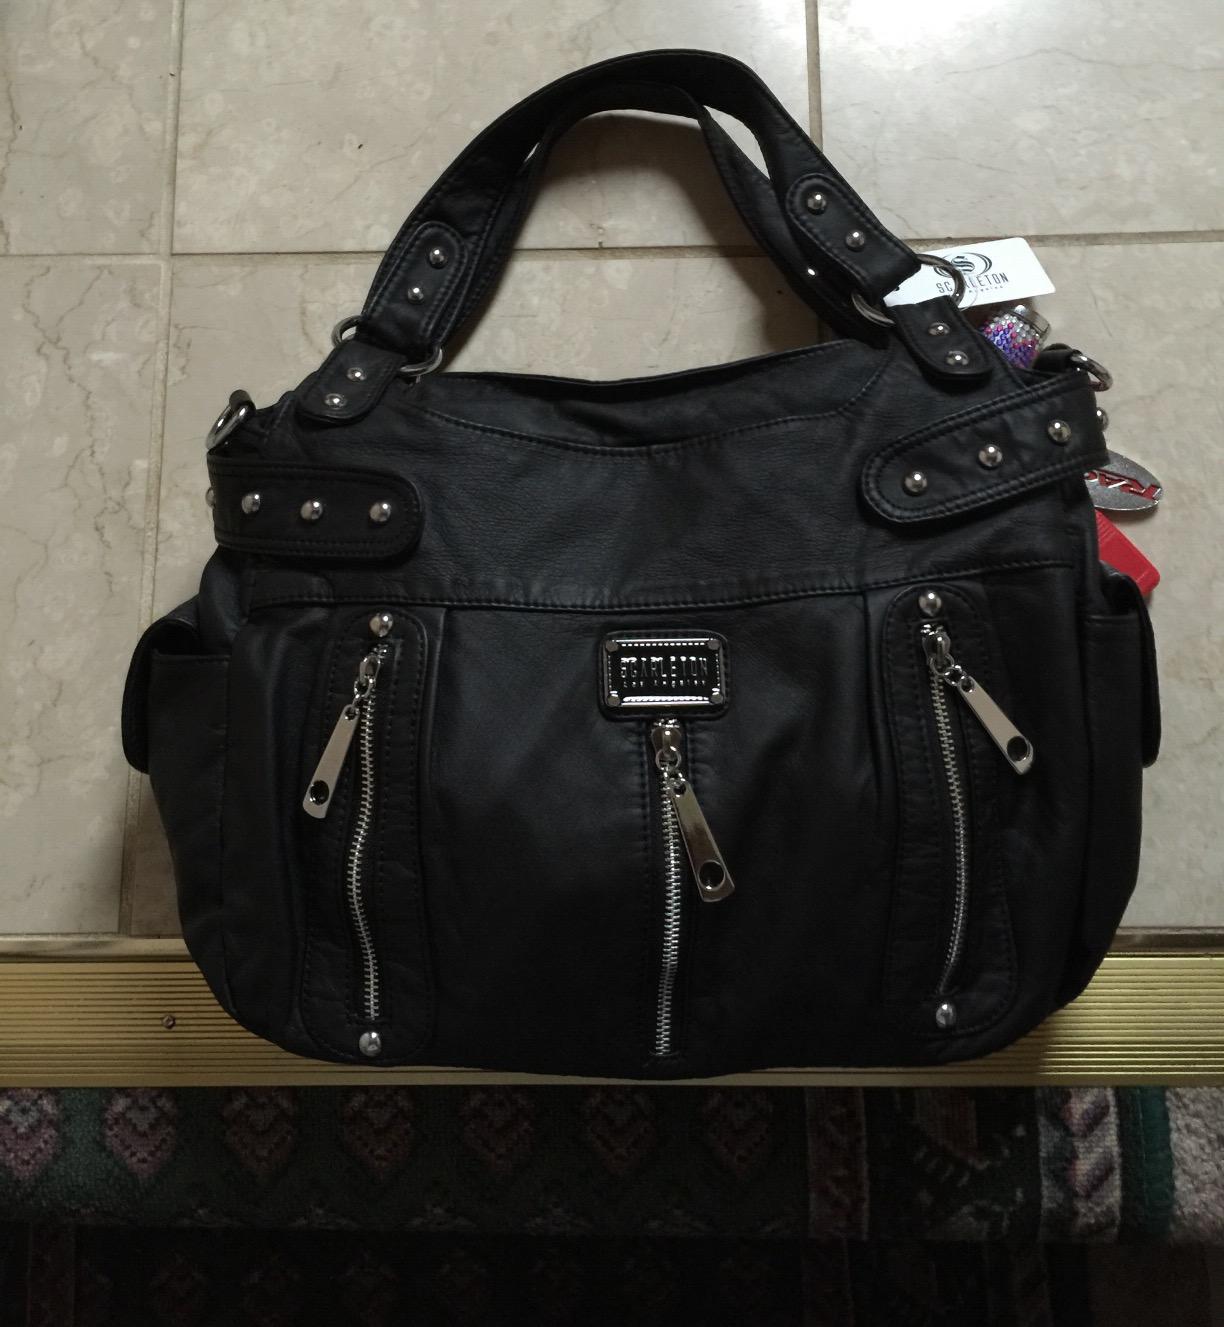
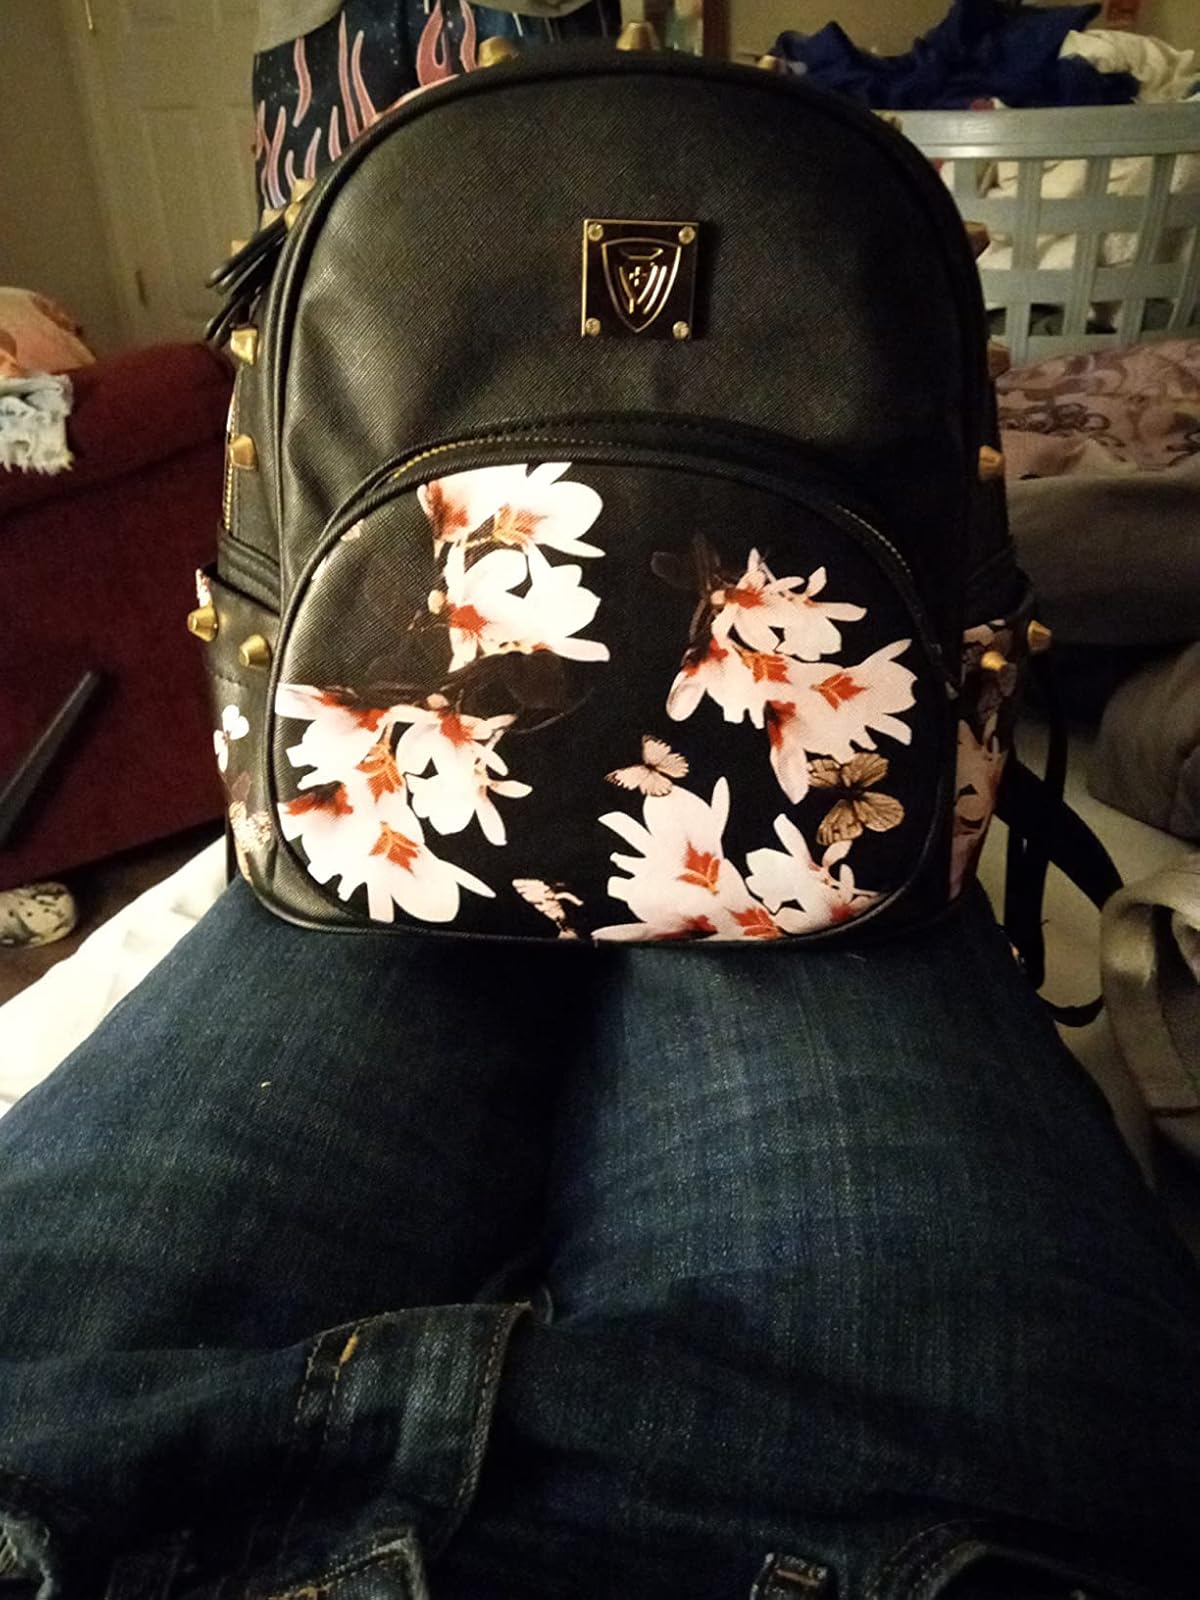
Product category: accessories_handbag
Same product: no